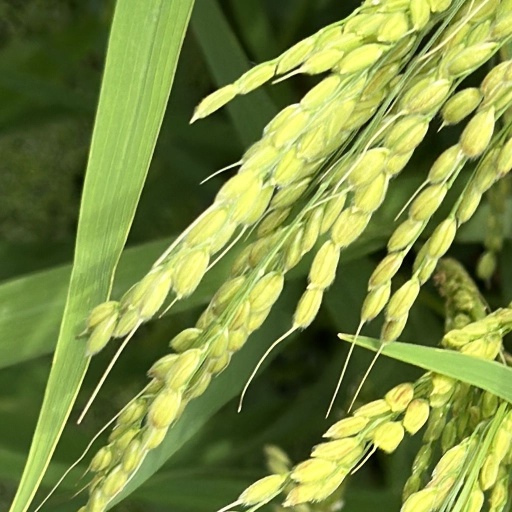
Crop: rice